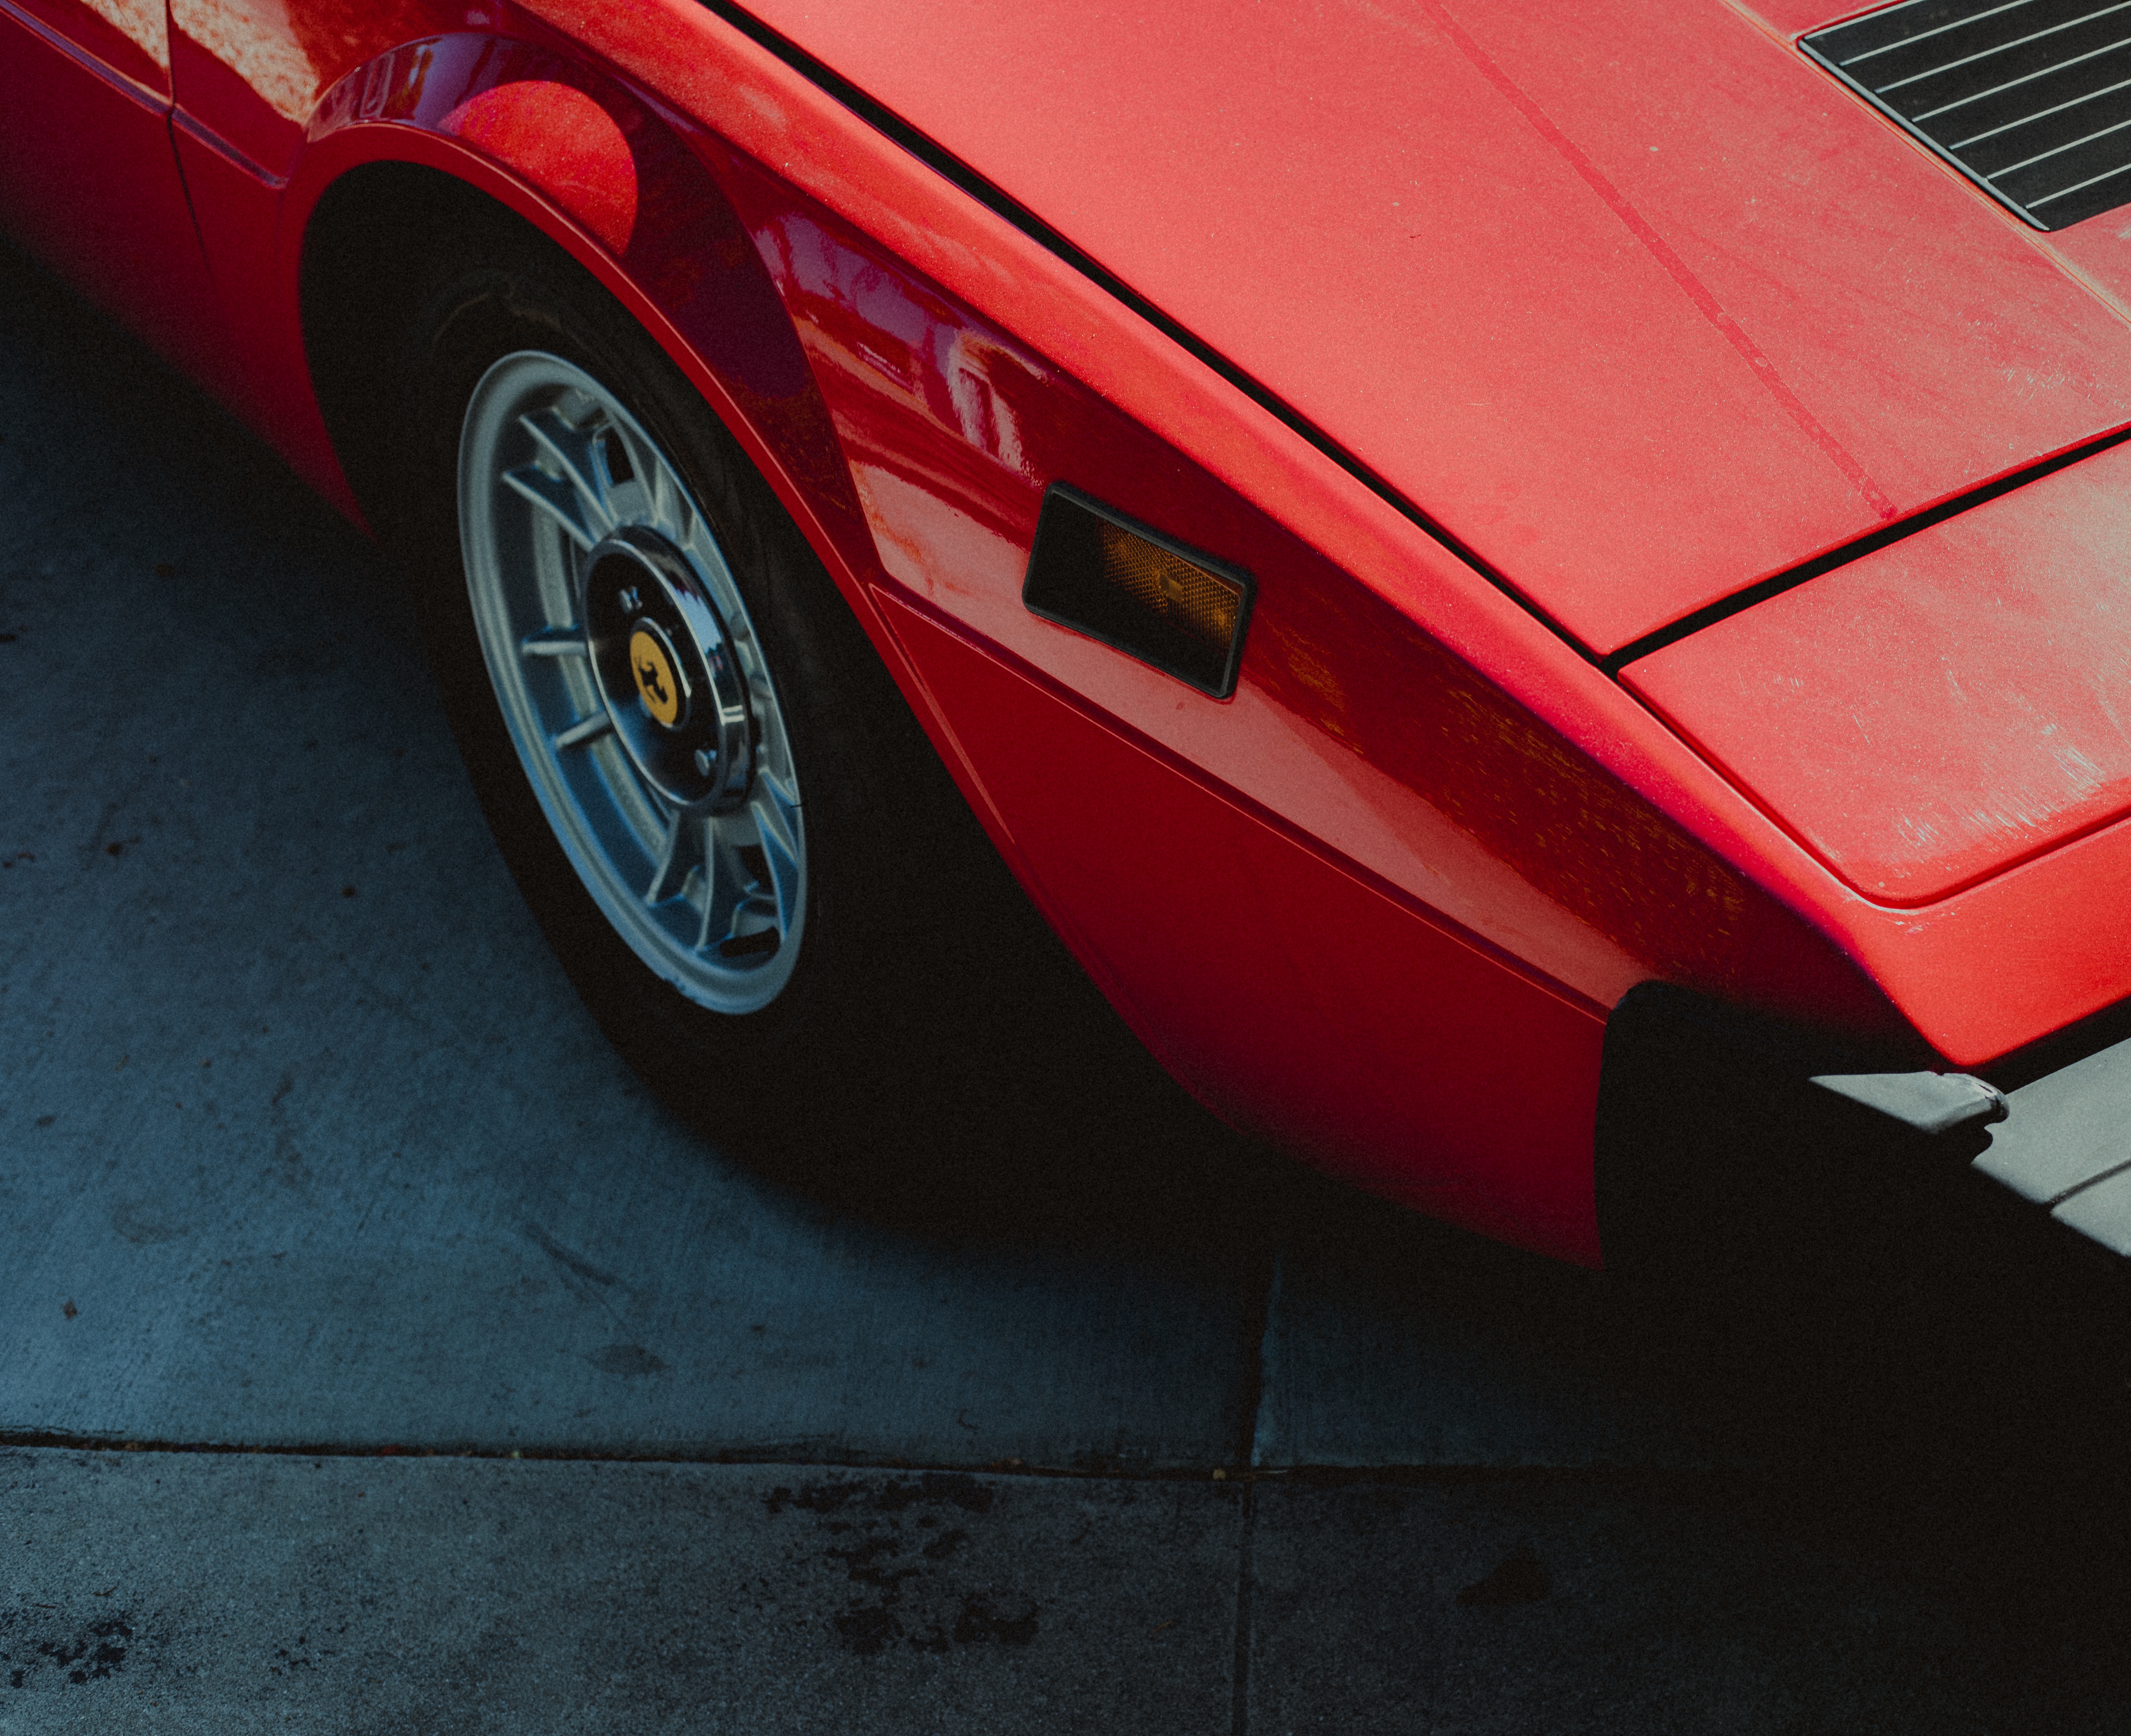
car, wheel, vehicle, sports car, bumper, race car, supercar, land vehicle, automobile make, automotive exterior, automotive design, luxury vehicle, performance car, ferrari spa, ferrari 328